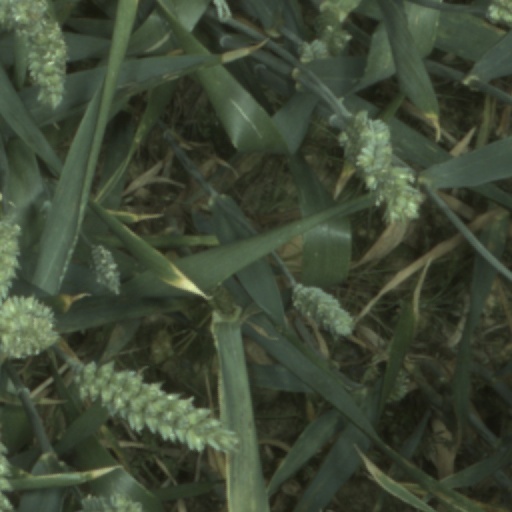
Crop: wheat